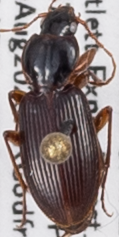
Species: Synuchus impunctatus
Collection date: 2023-08-09
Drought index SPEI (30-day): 1.642
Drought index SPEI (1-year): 1.69
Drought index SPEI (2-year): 0.484